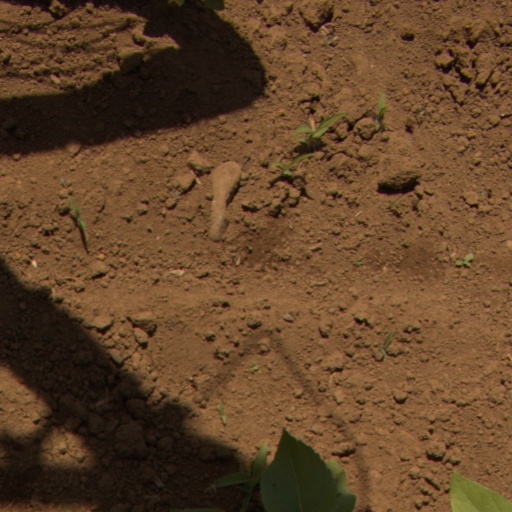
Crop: Jerusalem artichoke